Nireekshana

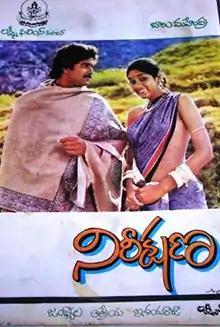
Poster

Nireekshana is a 1986 Indian Telugu-language romantic drama film co-written, directed, filmed, and edited by Balu Mahendra. Produced by Linga Raju, the film stars Bhanu Chander and Archana. Allu Ramalingaiah, P. L. Narayana and Rallapalli play supporting roles. The music was composed by Ilaiyaraaja. The film is remake of Malayalam film "Yathra". The film won two Nandi Awards. The film was dubbed and released in Tamil, under the title "Kanne Kalaimane".